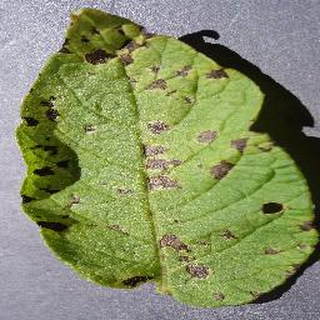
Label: potato_early_blight